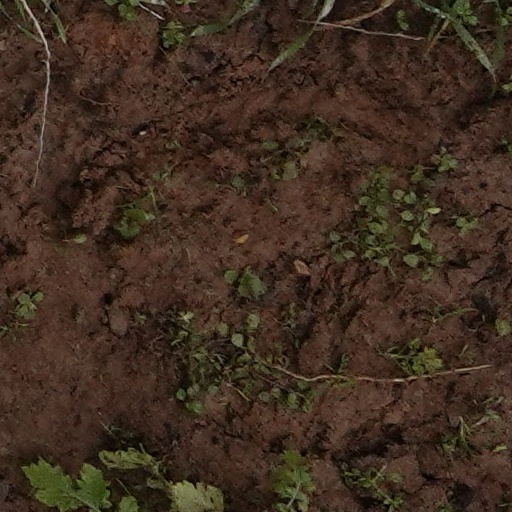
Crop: wheat